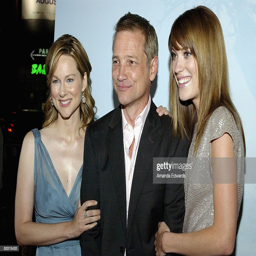
actor , person and actor attend premiere .